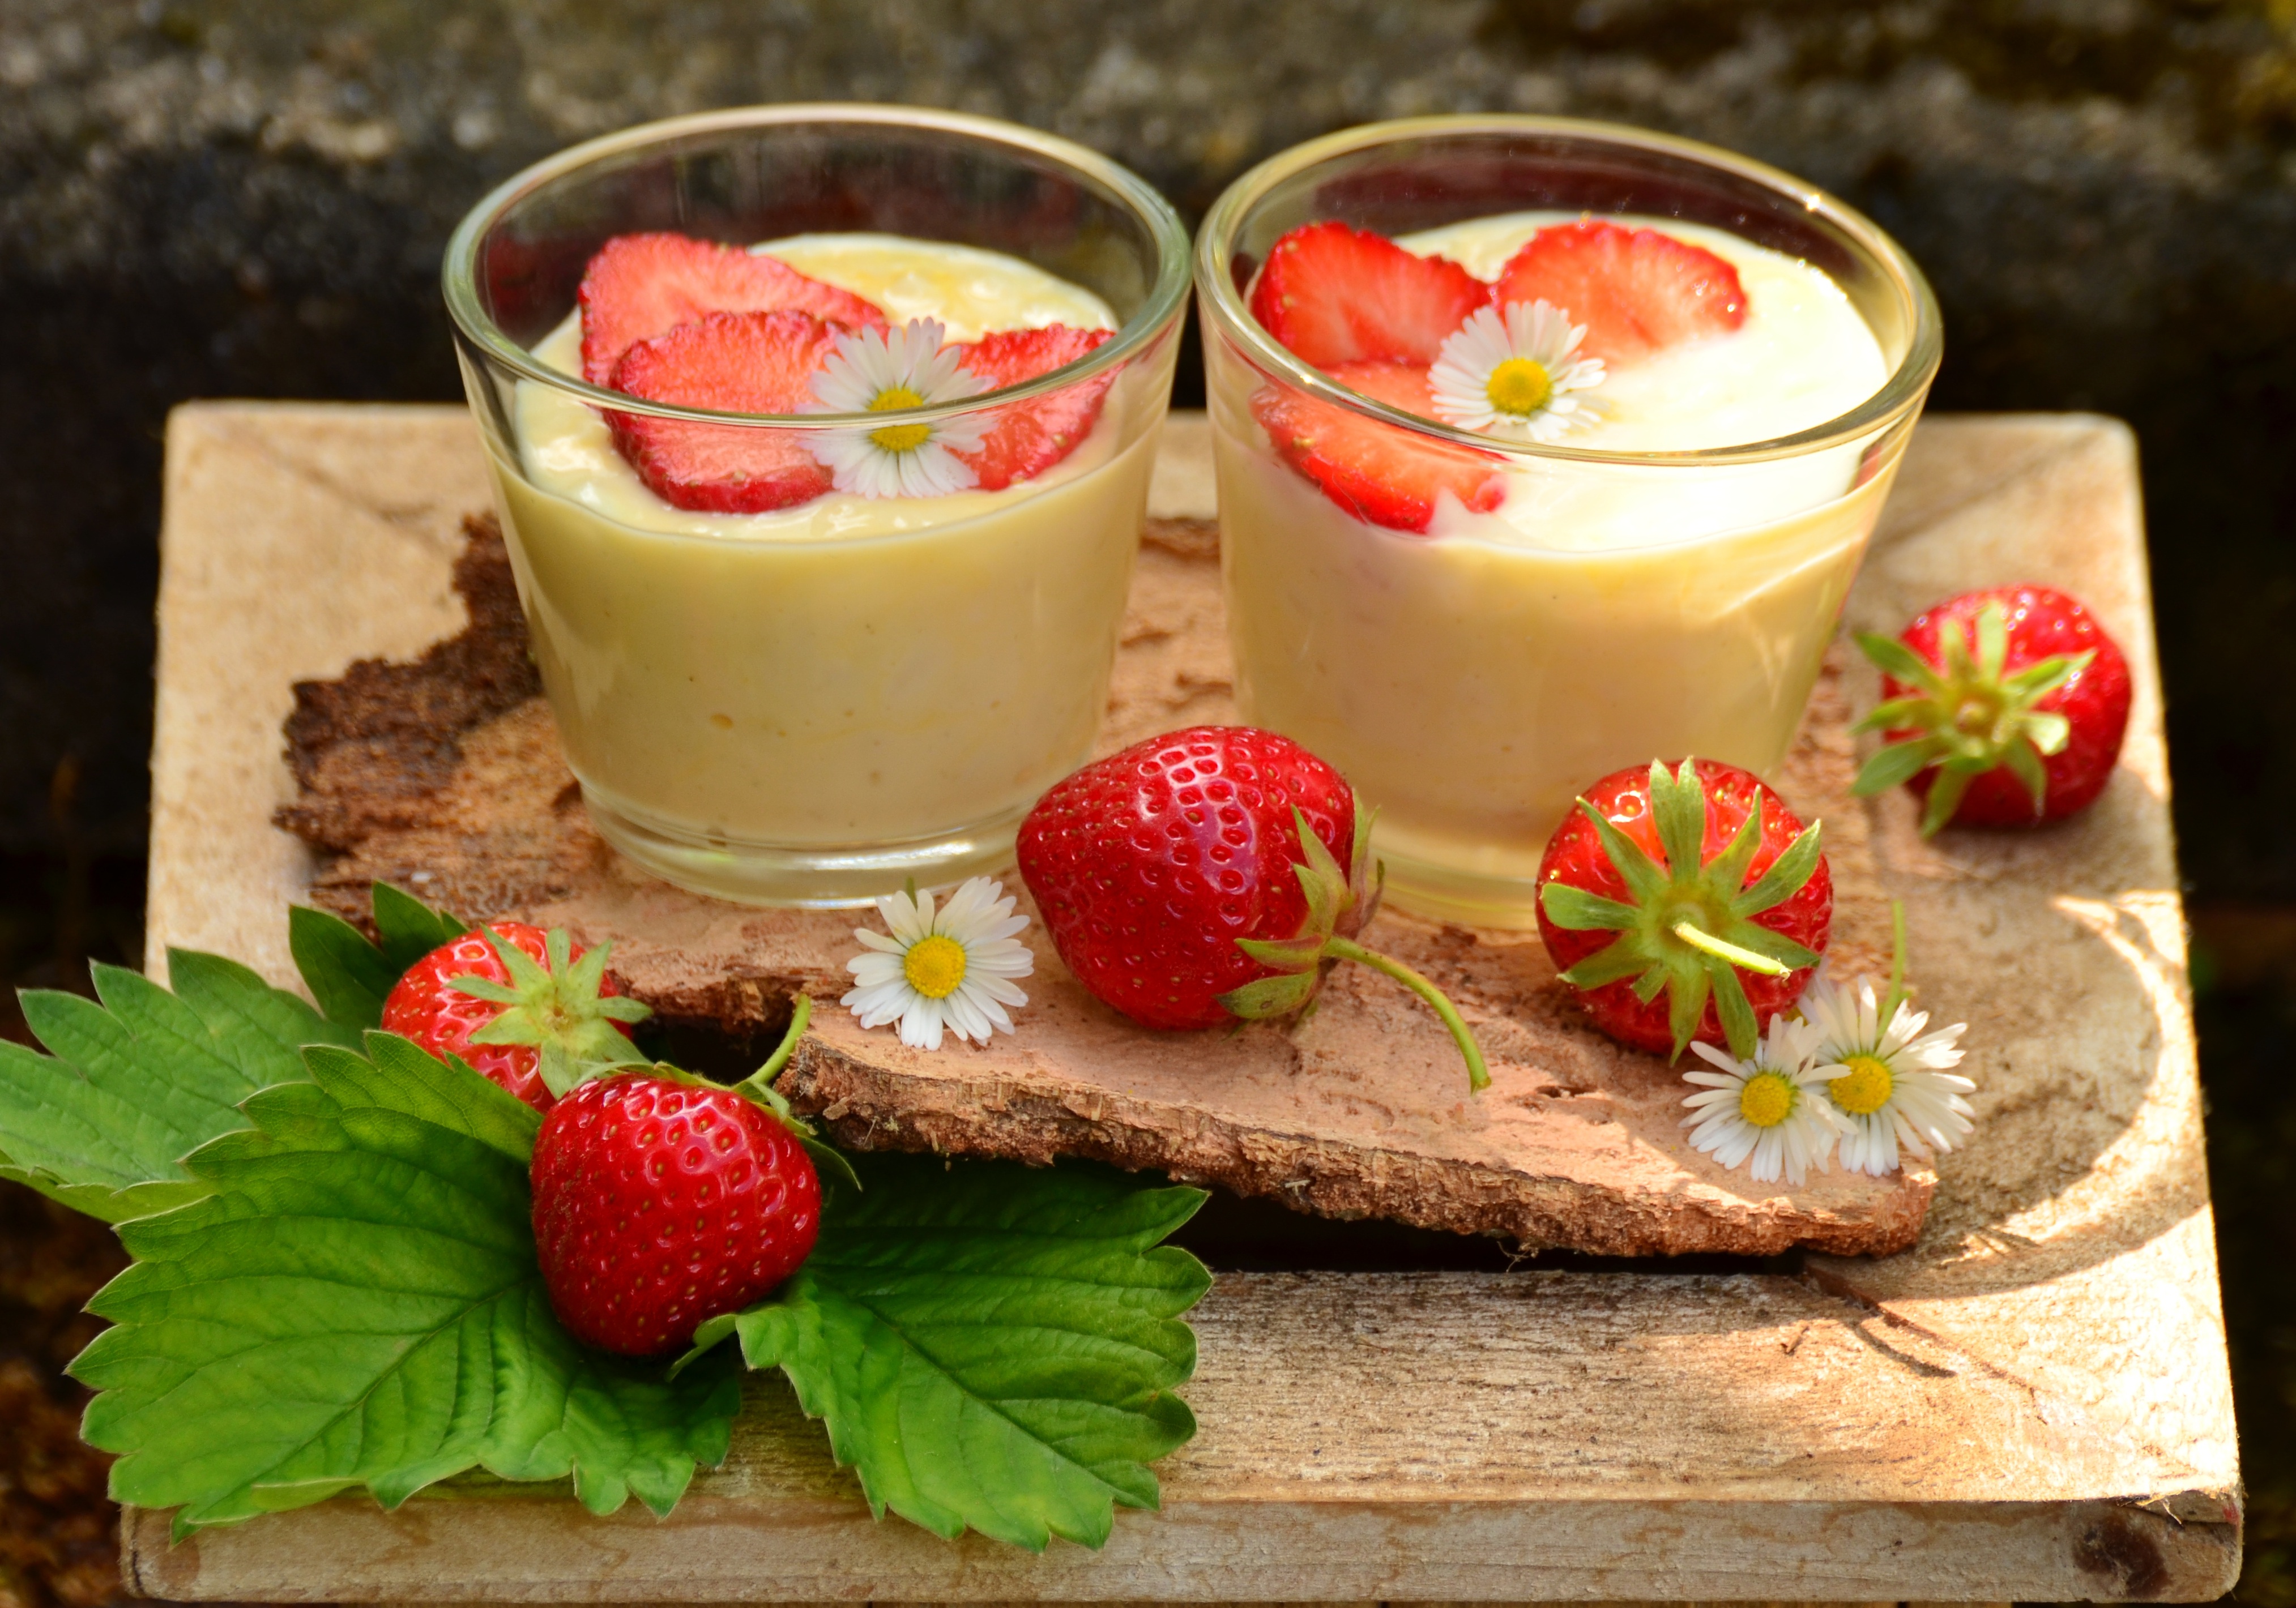
fruit, ripe, dish, food, red, harvest, produce, breakfast, dessert, eat, cuisine, delicious, strawberry, sweet dish, berries, strawberries, frisch, strawberry dessert, vanilla dessert